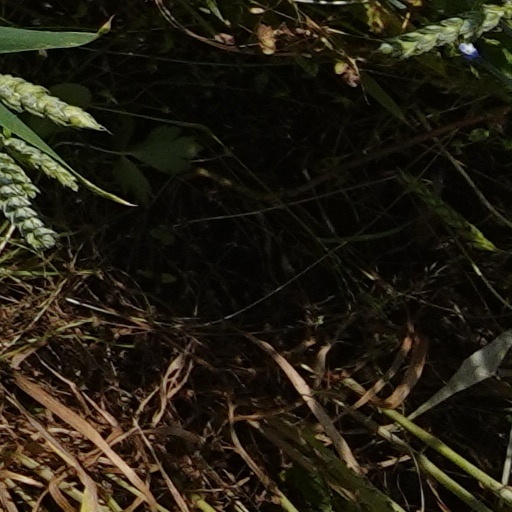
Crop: wheat